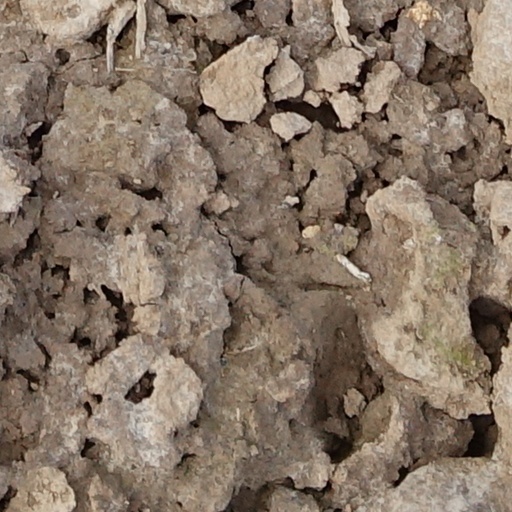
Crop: wheat